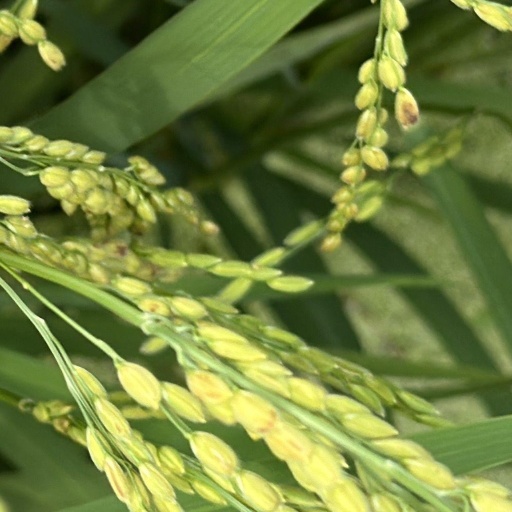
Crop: rice